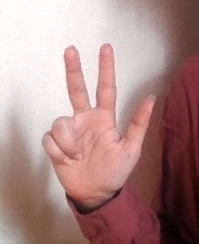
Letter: al